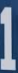
Number: 1